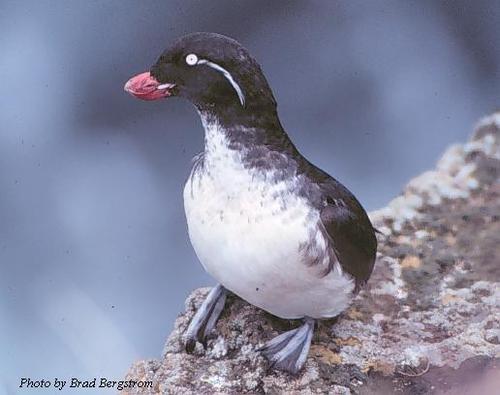
the bird has a white chest and belly and a black body with a red bill.
this is a black and white bird with webbed feet and a thick beak.
this bird has a white belly, with webbed feet, beady white eyes and a small bill.
a medium sized bird with distinctive webbed feet and small tarsi with a bright orange, short bill and white belly with black head and wings.
a black bird with webbed feet, a white belly, and a short orange bill.
this black bird has a white breast and belly, gray webbed feet and a short, thick pink beak.
a white bellied bird with a black body and red beak.
this bird has a short bright orange bill, white eyes, and is black across the top and white across the bottom.
this bird has a black crown and wings with a white breast and webbed feet.
this bird has wings that are black and has an orange bill
Species: Parakeet Auklet